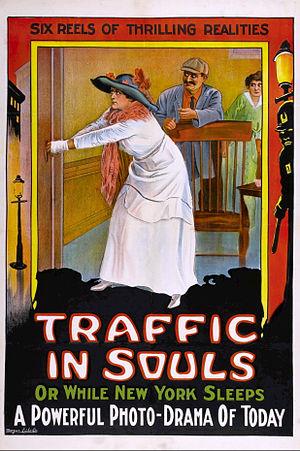
Traffic in Souls est un film muet américain réalisé par George Loane Tucker et sorti en 1913.